1924 Oxford by-election

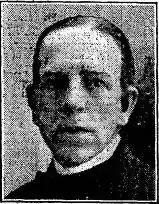
Gray

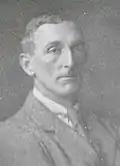
Fry

All three candidates were former Oxford Blues enabling the popular press to dub the campaign 'The Battle of the Blues'.